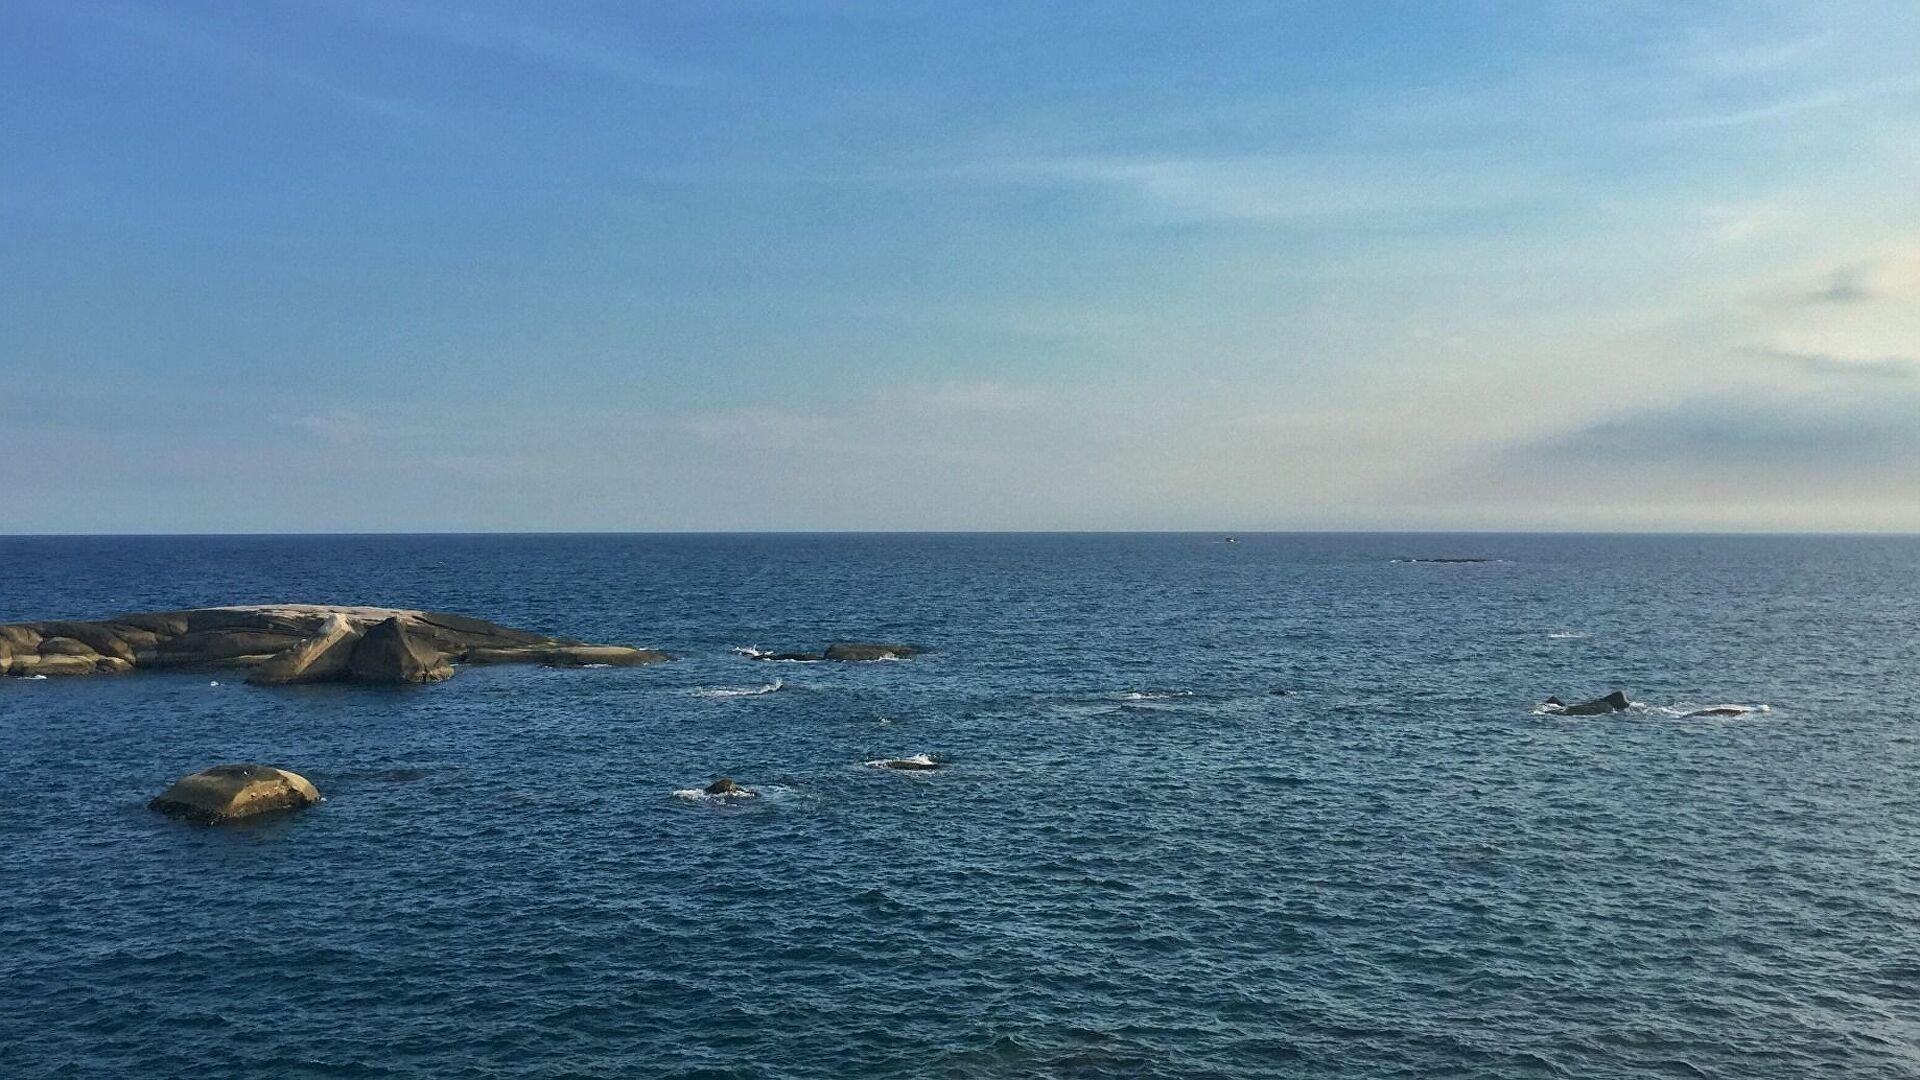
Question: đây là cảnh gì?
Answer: đây là cảnh biển